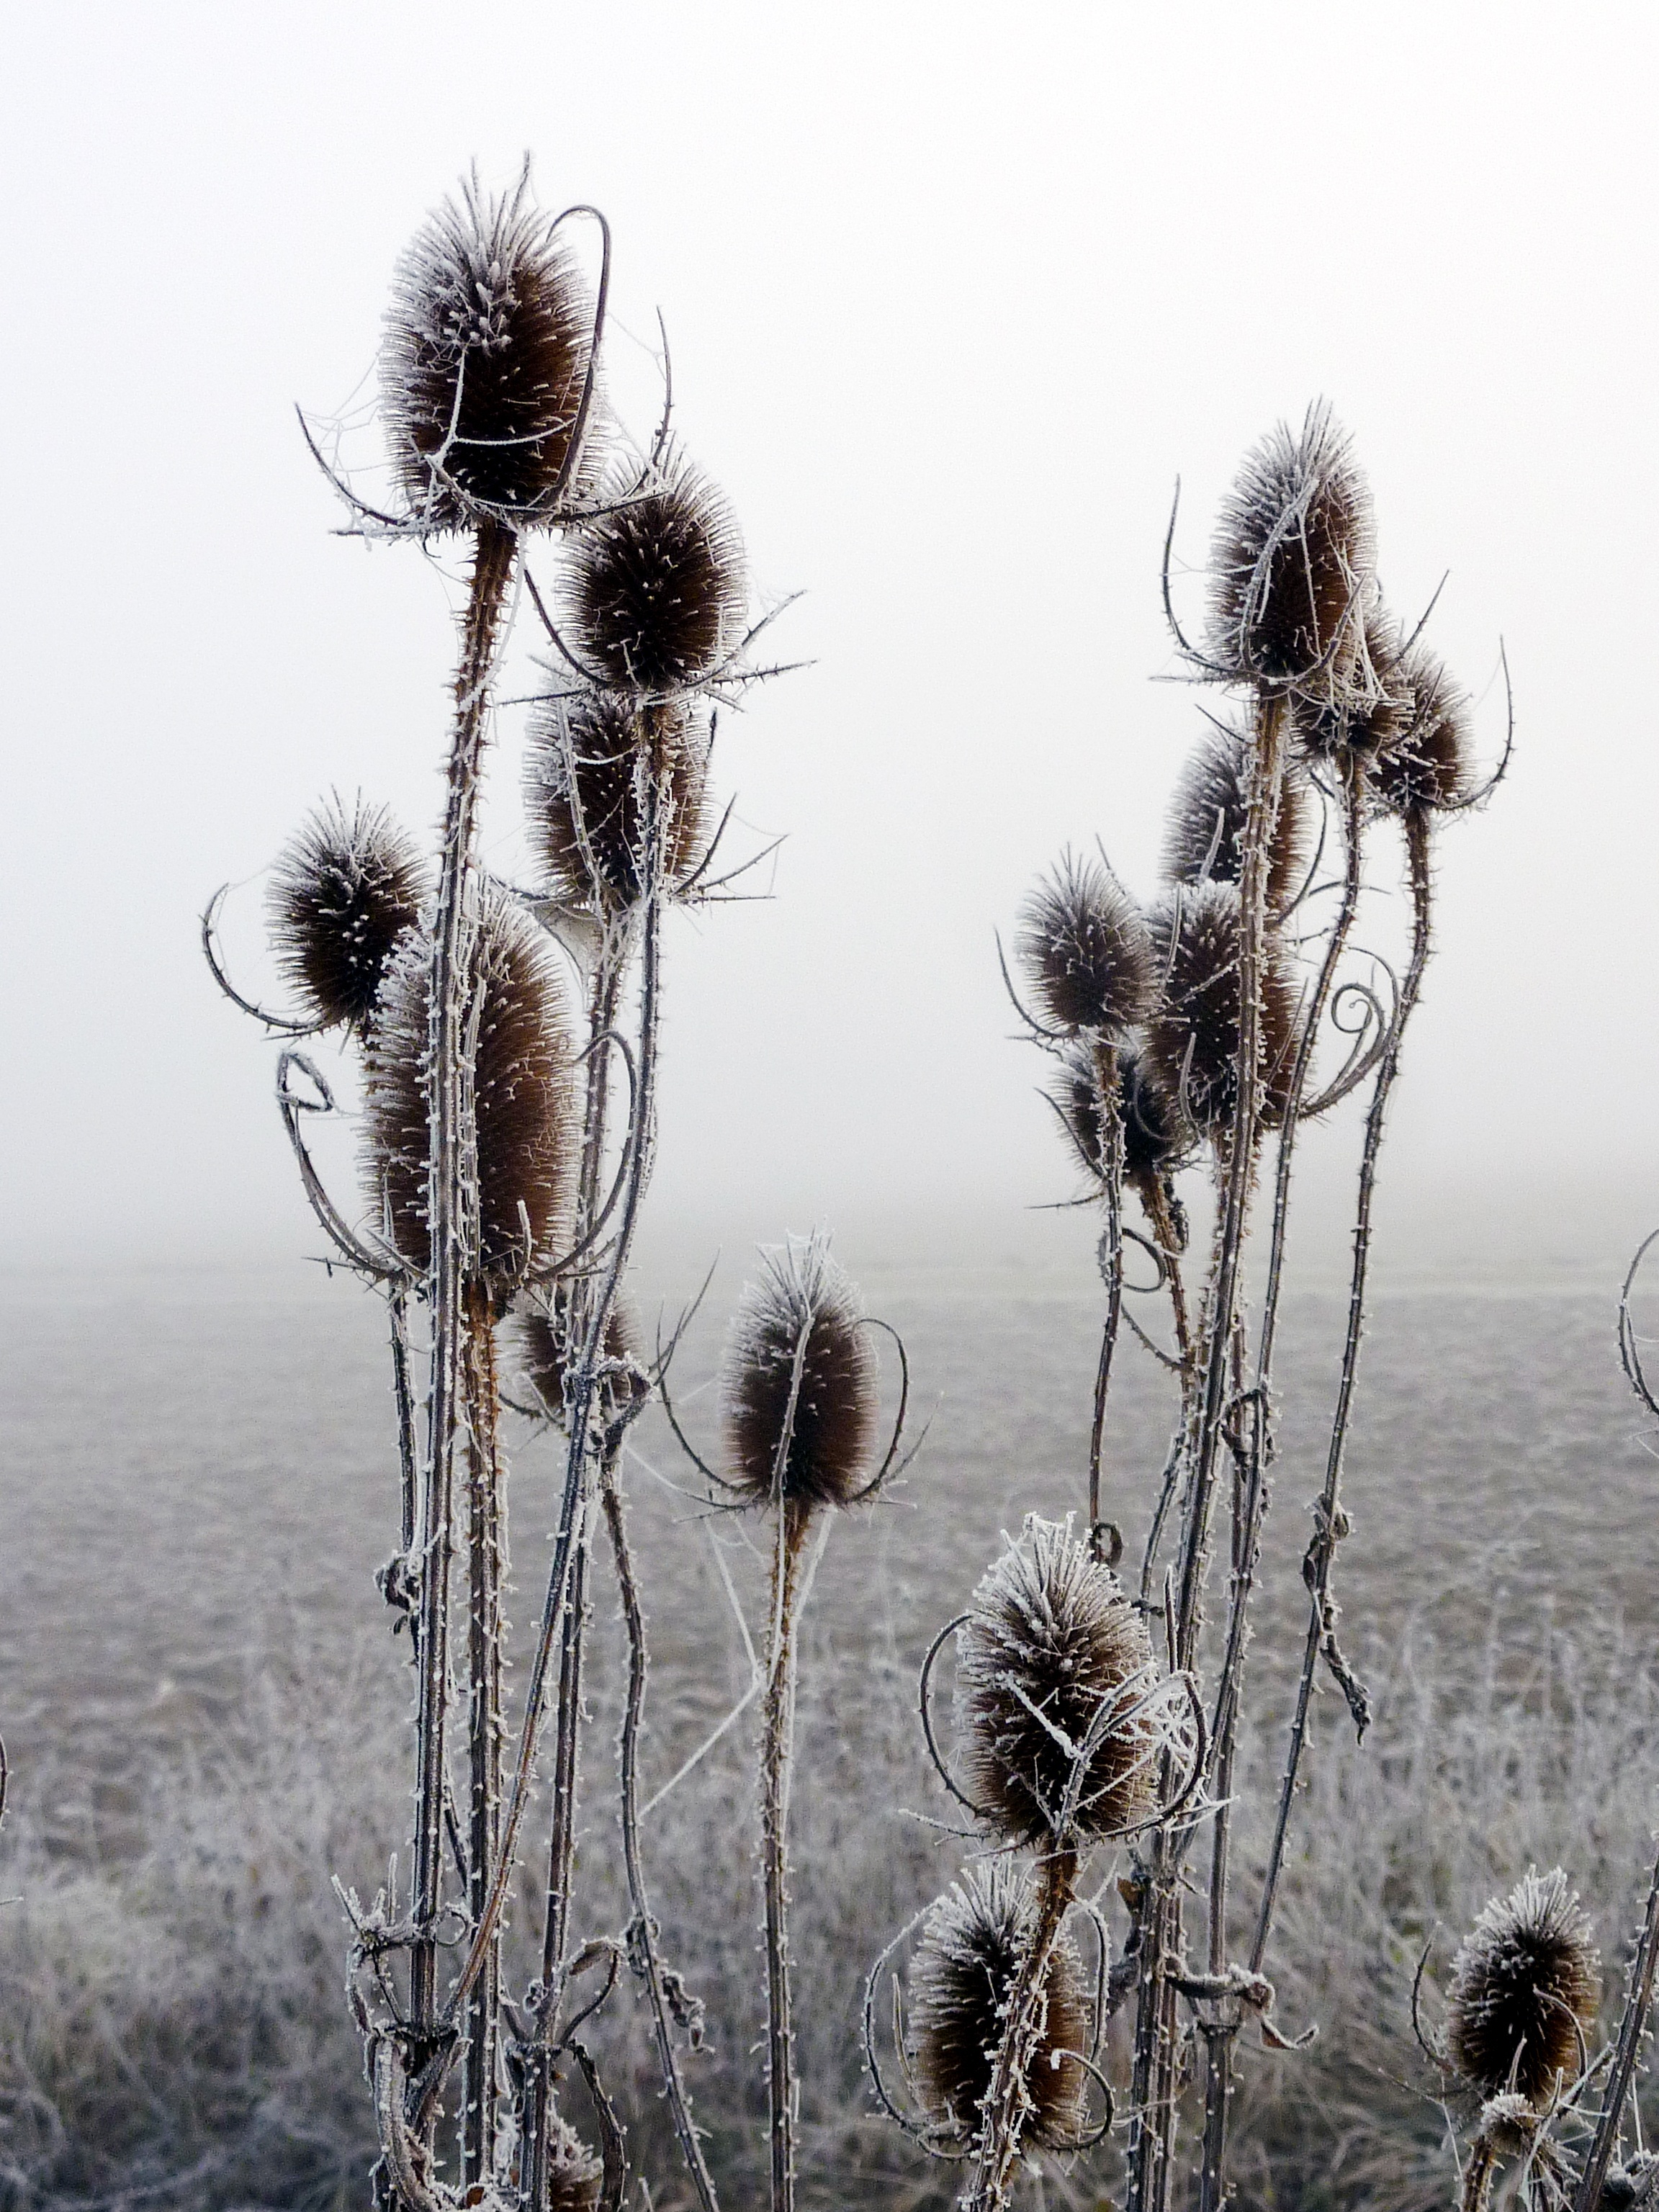
nature, grass, branch, snow, cold, winter, plant, sky, photography, flower, frost, ice, spring, weather, flora, season, twig, thistles, gel, freezing, flowering plant, grass family, land plant